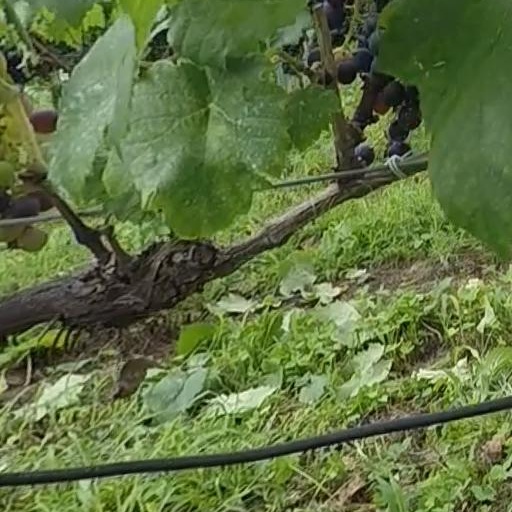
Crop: grape